Segisaurus

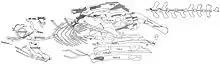
Illustration of the holotype skeleton, shown as it was found

In 1933, Max Littlesalt, a Navajo Indian, discovered the holotype in Tsegi Canyon of the Navajo Sandstone of Coconino County, Arizona. The specimen was found in calcareous sandstone, which was deposited during the Pliensbachian - Toarcian stages of the Jurassic, approximately 190 to 174 million years ago. After discovering the remains, Littlesalt, who kept livestock inside the canyon, pointed out the fossils to archeologists who were on an expedition inside the canyon. Other than the first finding of "Segisaurus", no other specimens have been discovered.